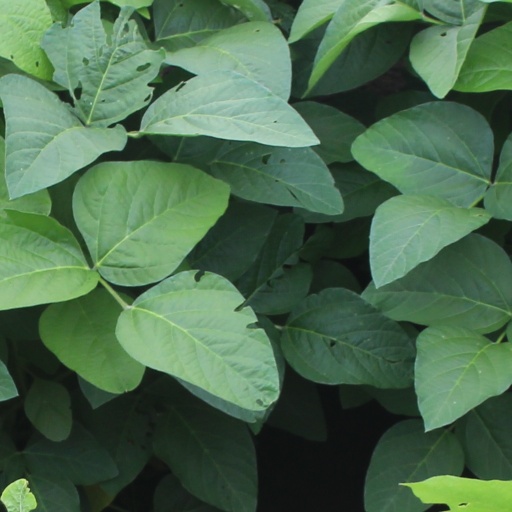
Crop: soybean